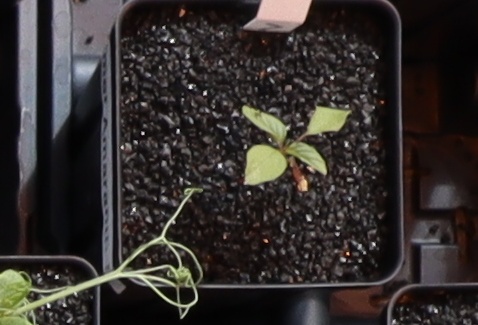
Label: Waterhemp